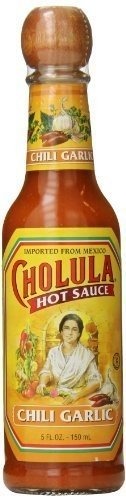
Item Name: Cholula Sauce Hot Chili Garlic
Value: nan
Unit: None

Price: 5.69